Jorge Lara Castro

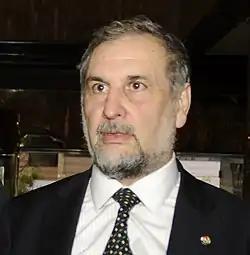
Jorge Lara Castro.

Jorge Lara Castro (born 5 August 1945 in Asunción) is a Paraguayan lawyer, sociologist, and diplomat.